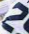
Number: 2